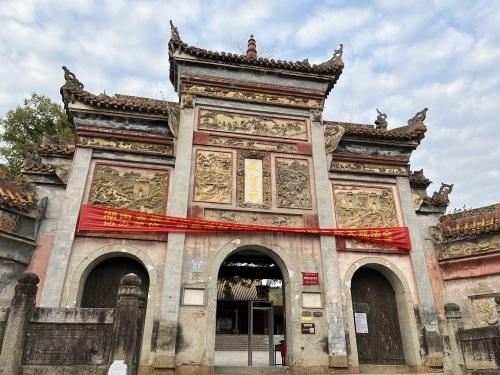
地标名称：祝圣寺
所在城市：衡阳市·南岳区